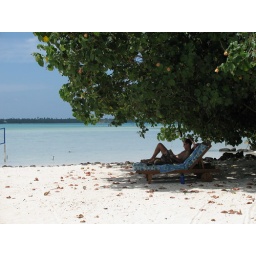
Me chilling in the shade of a tree at our private beach